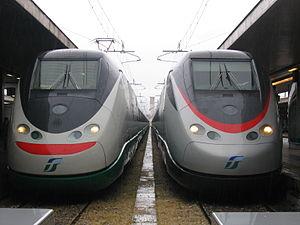
L'ETR 500 est le premier train à grande vitesse non pendulaire conçu en Italie. Sa vitesse moyenne commerciale est supérieure à 300 km/h.
Le Consorzio TREVI - TReno Veloce Italiano - est un groupement temporaire de constructeurs italiens de matériels ferroviaires pour la conception et la construction des rames à grande vitesse italiennes ETR 500.